Farishta (2023 film)

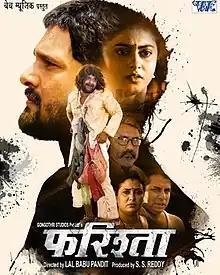

Farishta is a 2023 Indian Bhojpuri-language drama film produced by S. S. Reddy, directed by Lal Babu Pandit and written by Arvind Tiwari. It stars Khesari Lal Yadav, Meghasri, Pooja Gaguly, Amit Shukla in the main roles. The story revolves around Murari (Khesari Lal Yadav), a mentally challenged person, who is not accepted by his family.